Armed forces in Wales

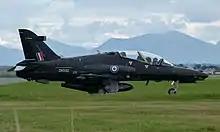
RAF Hawk T-2 ZK032 taxies for take-off at RAF Valley.

Royal Air Force Valley, or more simply RAF Valley is a Royal Air Force station on the island of Anglesey, Wales, and which is also used as Anglesey Airport. It provides both Basic and Advanced fast-jet training using the Texan T1 and Hawk T2 and provides mountain and maritime training for aircrew using the Jupiter T1 helicopter.